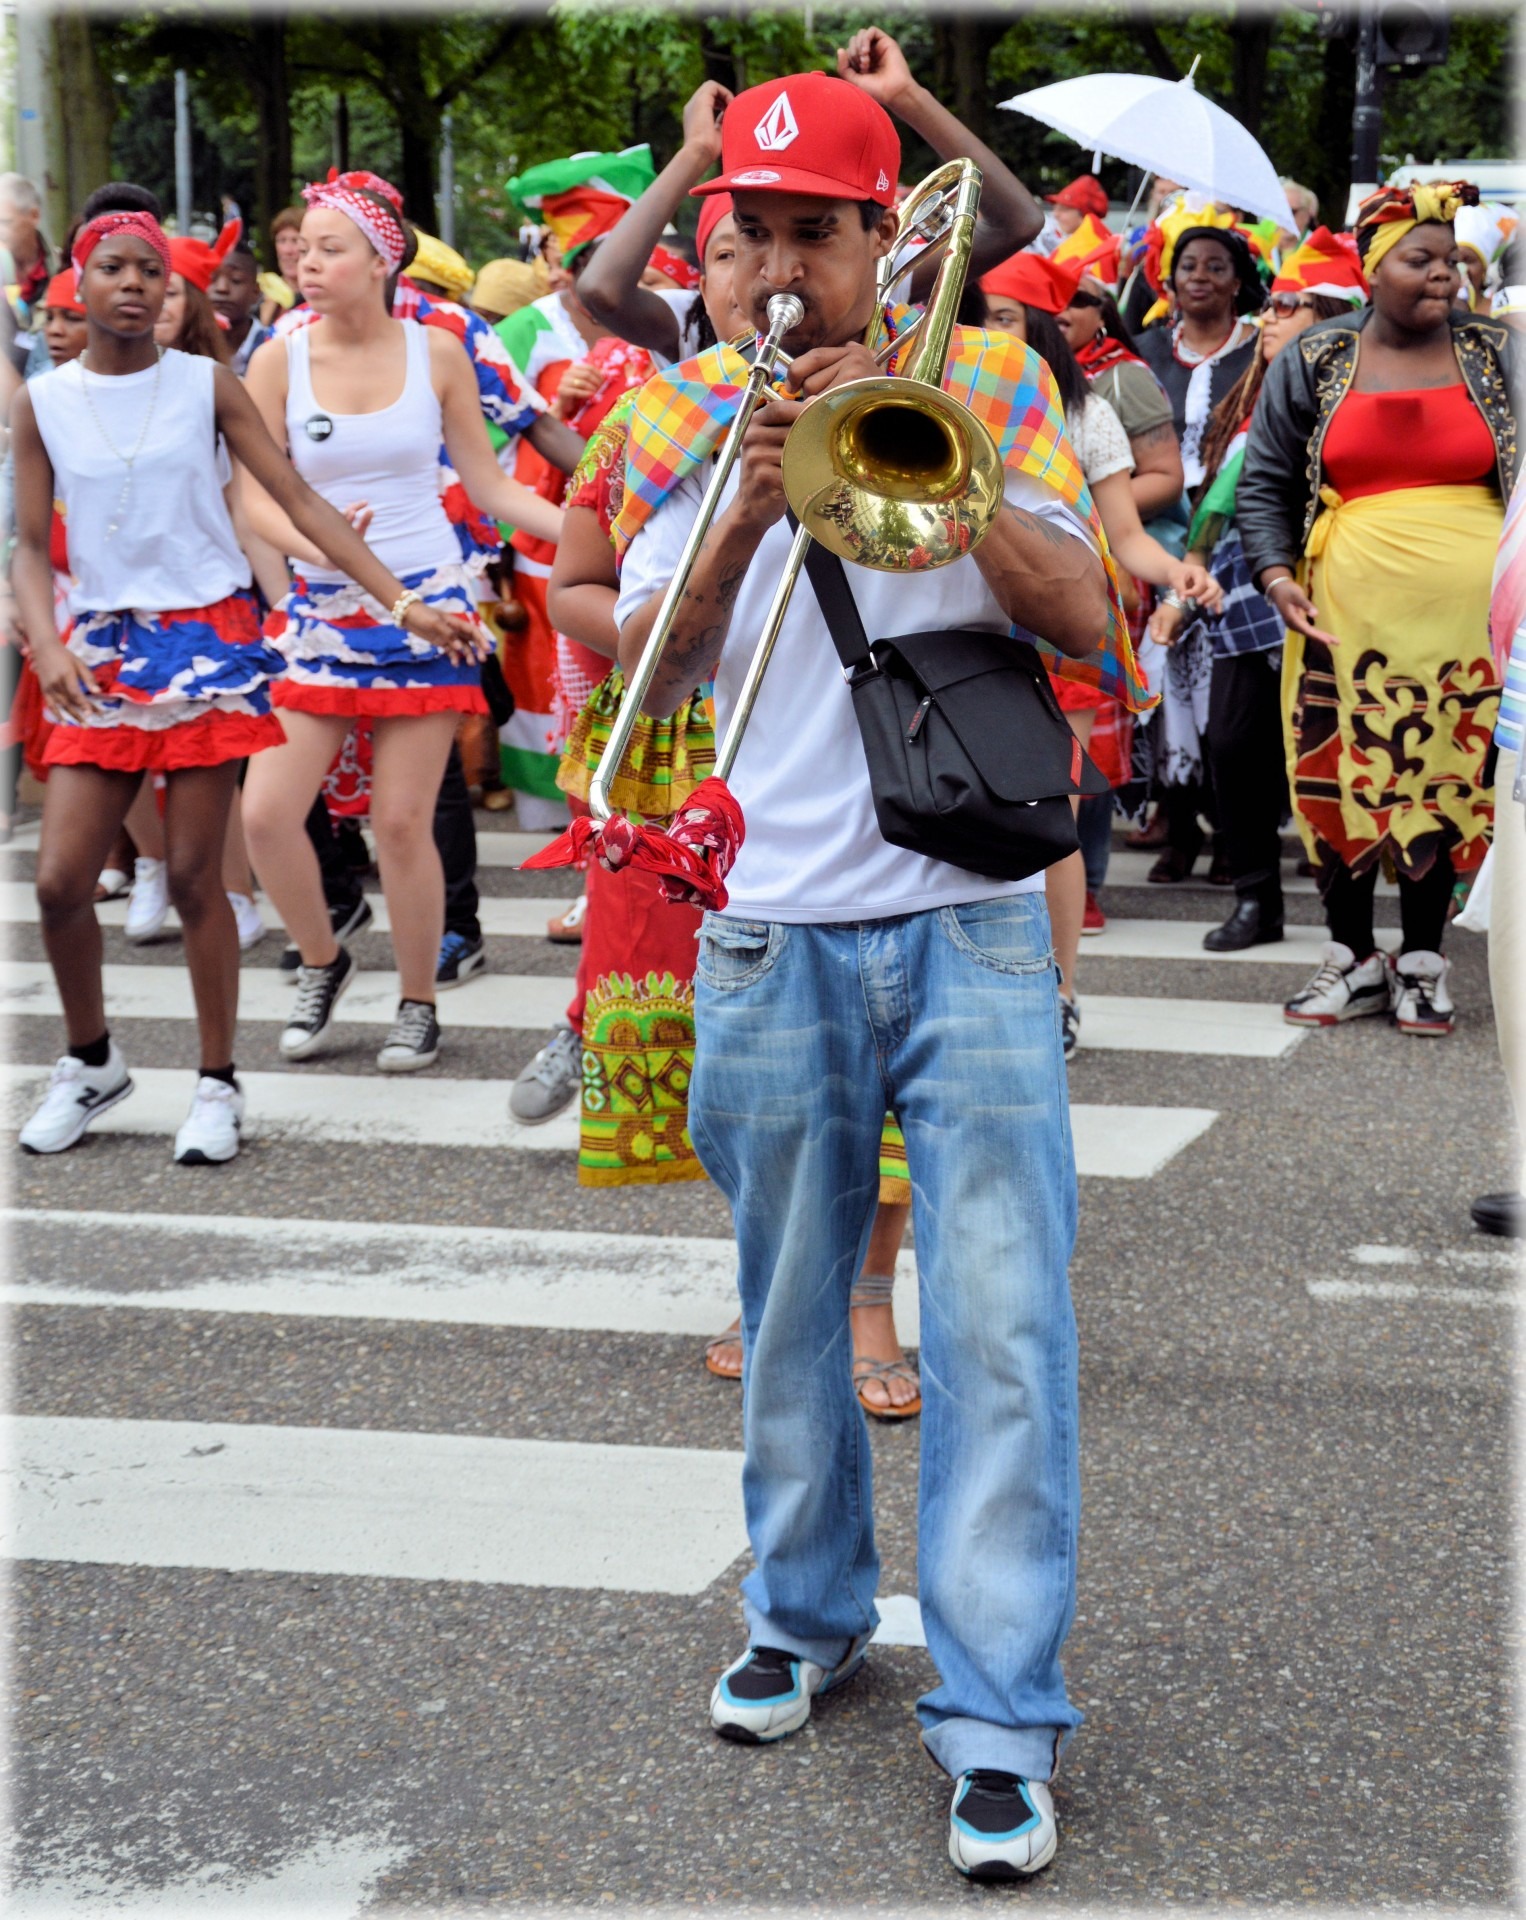
walking, music, celebration, carnival, broken, clothing, parade, holland, festival, amsterdam, netherlands, debt, history, event, anniversary, tradition, performances, abolition, costume, past, suriname, costumes, procession, slavery, festivity, koti, pay off, paramaribo, oosterpark